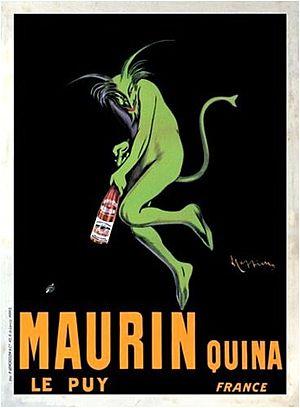
La Haute-Loire est un département français situé en région Auvergne-Rhône-Alpes, dans le sud-est du Massif central. Ses habitants sont appelés les Altiligériens. L'Insee et la Poste attribuent au département le code 43. Sa préfecture est Le Puy-en-Velay.
Le Puy-en-Velay est une commune française située dans la région Auvergne-Rhône-Alpes. C'est la préfecture du département de la Haute-Loire et la capitale historique du Velay.
Leonetto Cappiello, né à Livourne le 9 avril 1875 et mort à Cannes le 2 février 1942, est un peintre, illustrateur, caricaturiste et affichiste italien, naturalisé français en 1930.